New Zealand Scottish Regiment

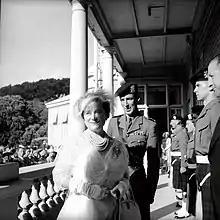
Queen Elizabeth The Queen Mother visiting members of the 1st Armoured Car Regiment (New Zealand Scottish) at Government House, 1958

Although the regiment continued to exist on paper, it was not re-established until 1948, with many former members reenlisting. The regiment was now part of the Royal New Zealand Armoured Corps and redesignated as 1st Divisional Regiment (New Zealand Scottish). One squadron was based in each of Auckland, Wellington, Christchurch and Dunedin, with the regimental HQ also in Wellington. The role of the regiment was not initially defined, but in 1950 it was clarified that the regiment would carry out reconnaissance duties. The regiment was equipped with Daimler Dingo Scout Cars and Daimler Armoured Cars and its title was changed to 1st Armoured Car Regiment (New Zealand Scottish).